Cody Road Historic District

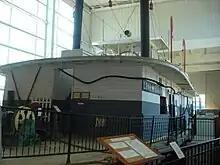
The towboat "Lone Star"

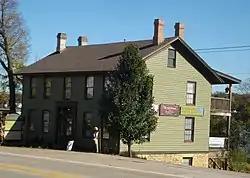
Old Mill House

The first settlers who came to the area that is now Le Claire arrived in the mid-1830s. Two towns were platted on the Mississippi River by the end of that decade, Parkhurst to the north and Le Claire to the south. The narrow strip of land between the two towns was called Middletown. Parkhurst and Middletown were incorporated into Le Claire in the 1850s. The economic life of the area was dependent on the Mississippi. Le Claire sits at the head of a stretch of river down to Davenport that is strewn with rocks and was known as the Upper Rapids. Knowledgeable river pilots were required to guide steamboats through the rapids and many of them lived in Le Claire. The home of William Rambo (430 N. Cody Rd.), who was engaged in this endeavor, is located in the district. Other industries included stone quarries and brickyards that were able to utilize the areas wealth of limestone and clay. Grist and lumber mills were also an important element of the economy. The homes of John McCaffrey (208 N. Cody Rd.) and George Tromley Sr. (806 N. Cody Rd.), who made their living in the lumber industry, are located here. The Le Claire Marine Railway boatyards were established by Thomas Lancaster and Levi Chamberlin in the early 1850s. The boatyards and the accompanying Old Mill House (419 N. Cody Rd.) were bought by J.W. Van Sant in 1862. It grew to become the town's second largest employer after the river. J.W.'s son Samuel made his living off the river at Le Claire before moving to Minnesota where he eventually became the state's governor. Samuel's house was located at 322 N. Cody Road.